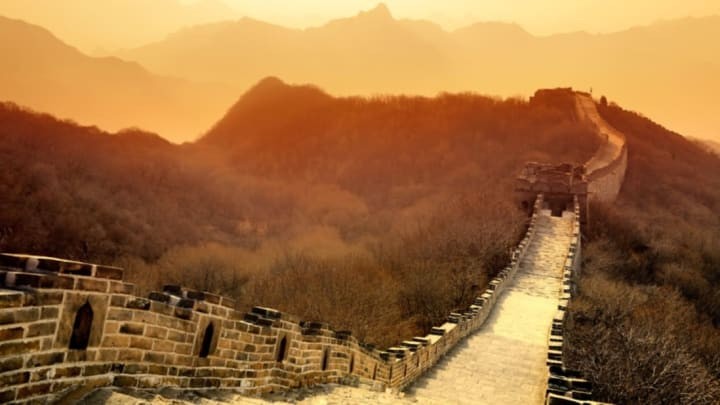
Landmark: Great Wall of China